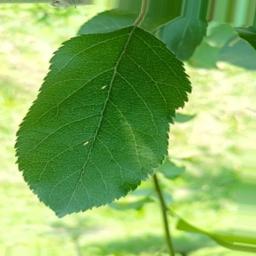
Label: Healthy